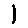
Label: 1